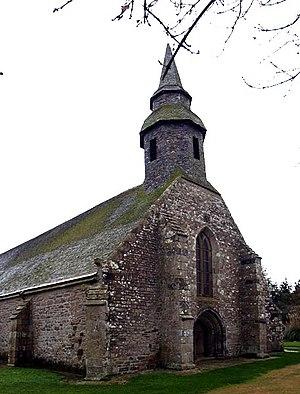
Chapelle Kermaria an Iskuit, commune de Plouha, Côtes-d'Armor (22), France. Façade ouest
Plouha [plua] est une commune du Goëlo dans l'ancien Pays de Saint-Brieuc, dans le département des Côtes-d'Armor, dans la région Bretagne, en France.
La chapelle de Kermaria an Iskuit est située dans le hameau de Kermaria en Plouha, la chapelle de Kermaria an Iskuit se dresse au milieu de la campagne. Elle a été bâtie au XIIIᵉ siècle. Elle fait l’objet d’un classement au titre des monuments historiques depuis le 3 juillet 1907.